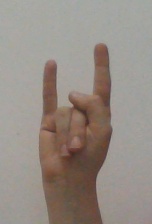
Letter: la